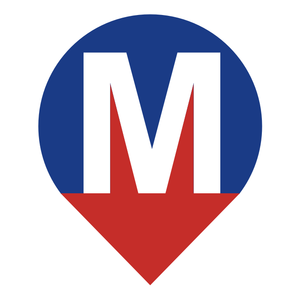
Le métro de Hô-Chi-Minh-Ville est un réseau métropolitain en cours de construction à Hô-Chi-Minh-Ville au Viêt Nam. L'ouverture de la première ligne, reliant le marché Ben Thanh situé en centre-ville jusqu'au parc d'attractions Suoi Tien à l'Est, est prévue en 2020-21.